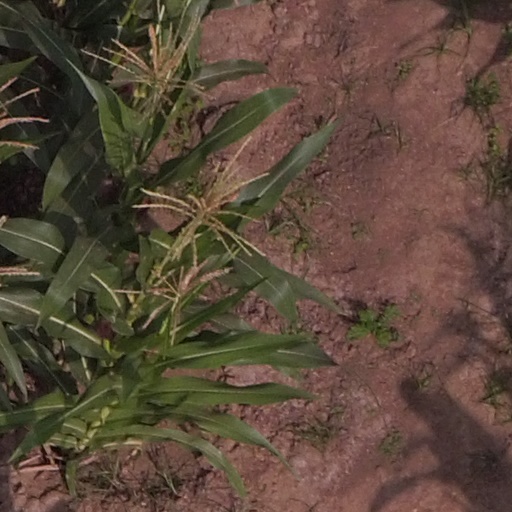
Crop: maize; corn